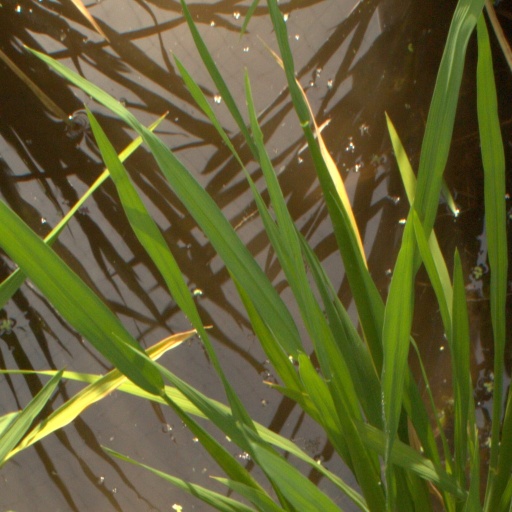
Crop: rice